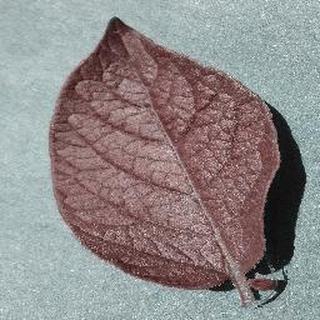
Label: healthy_potato